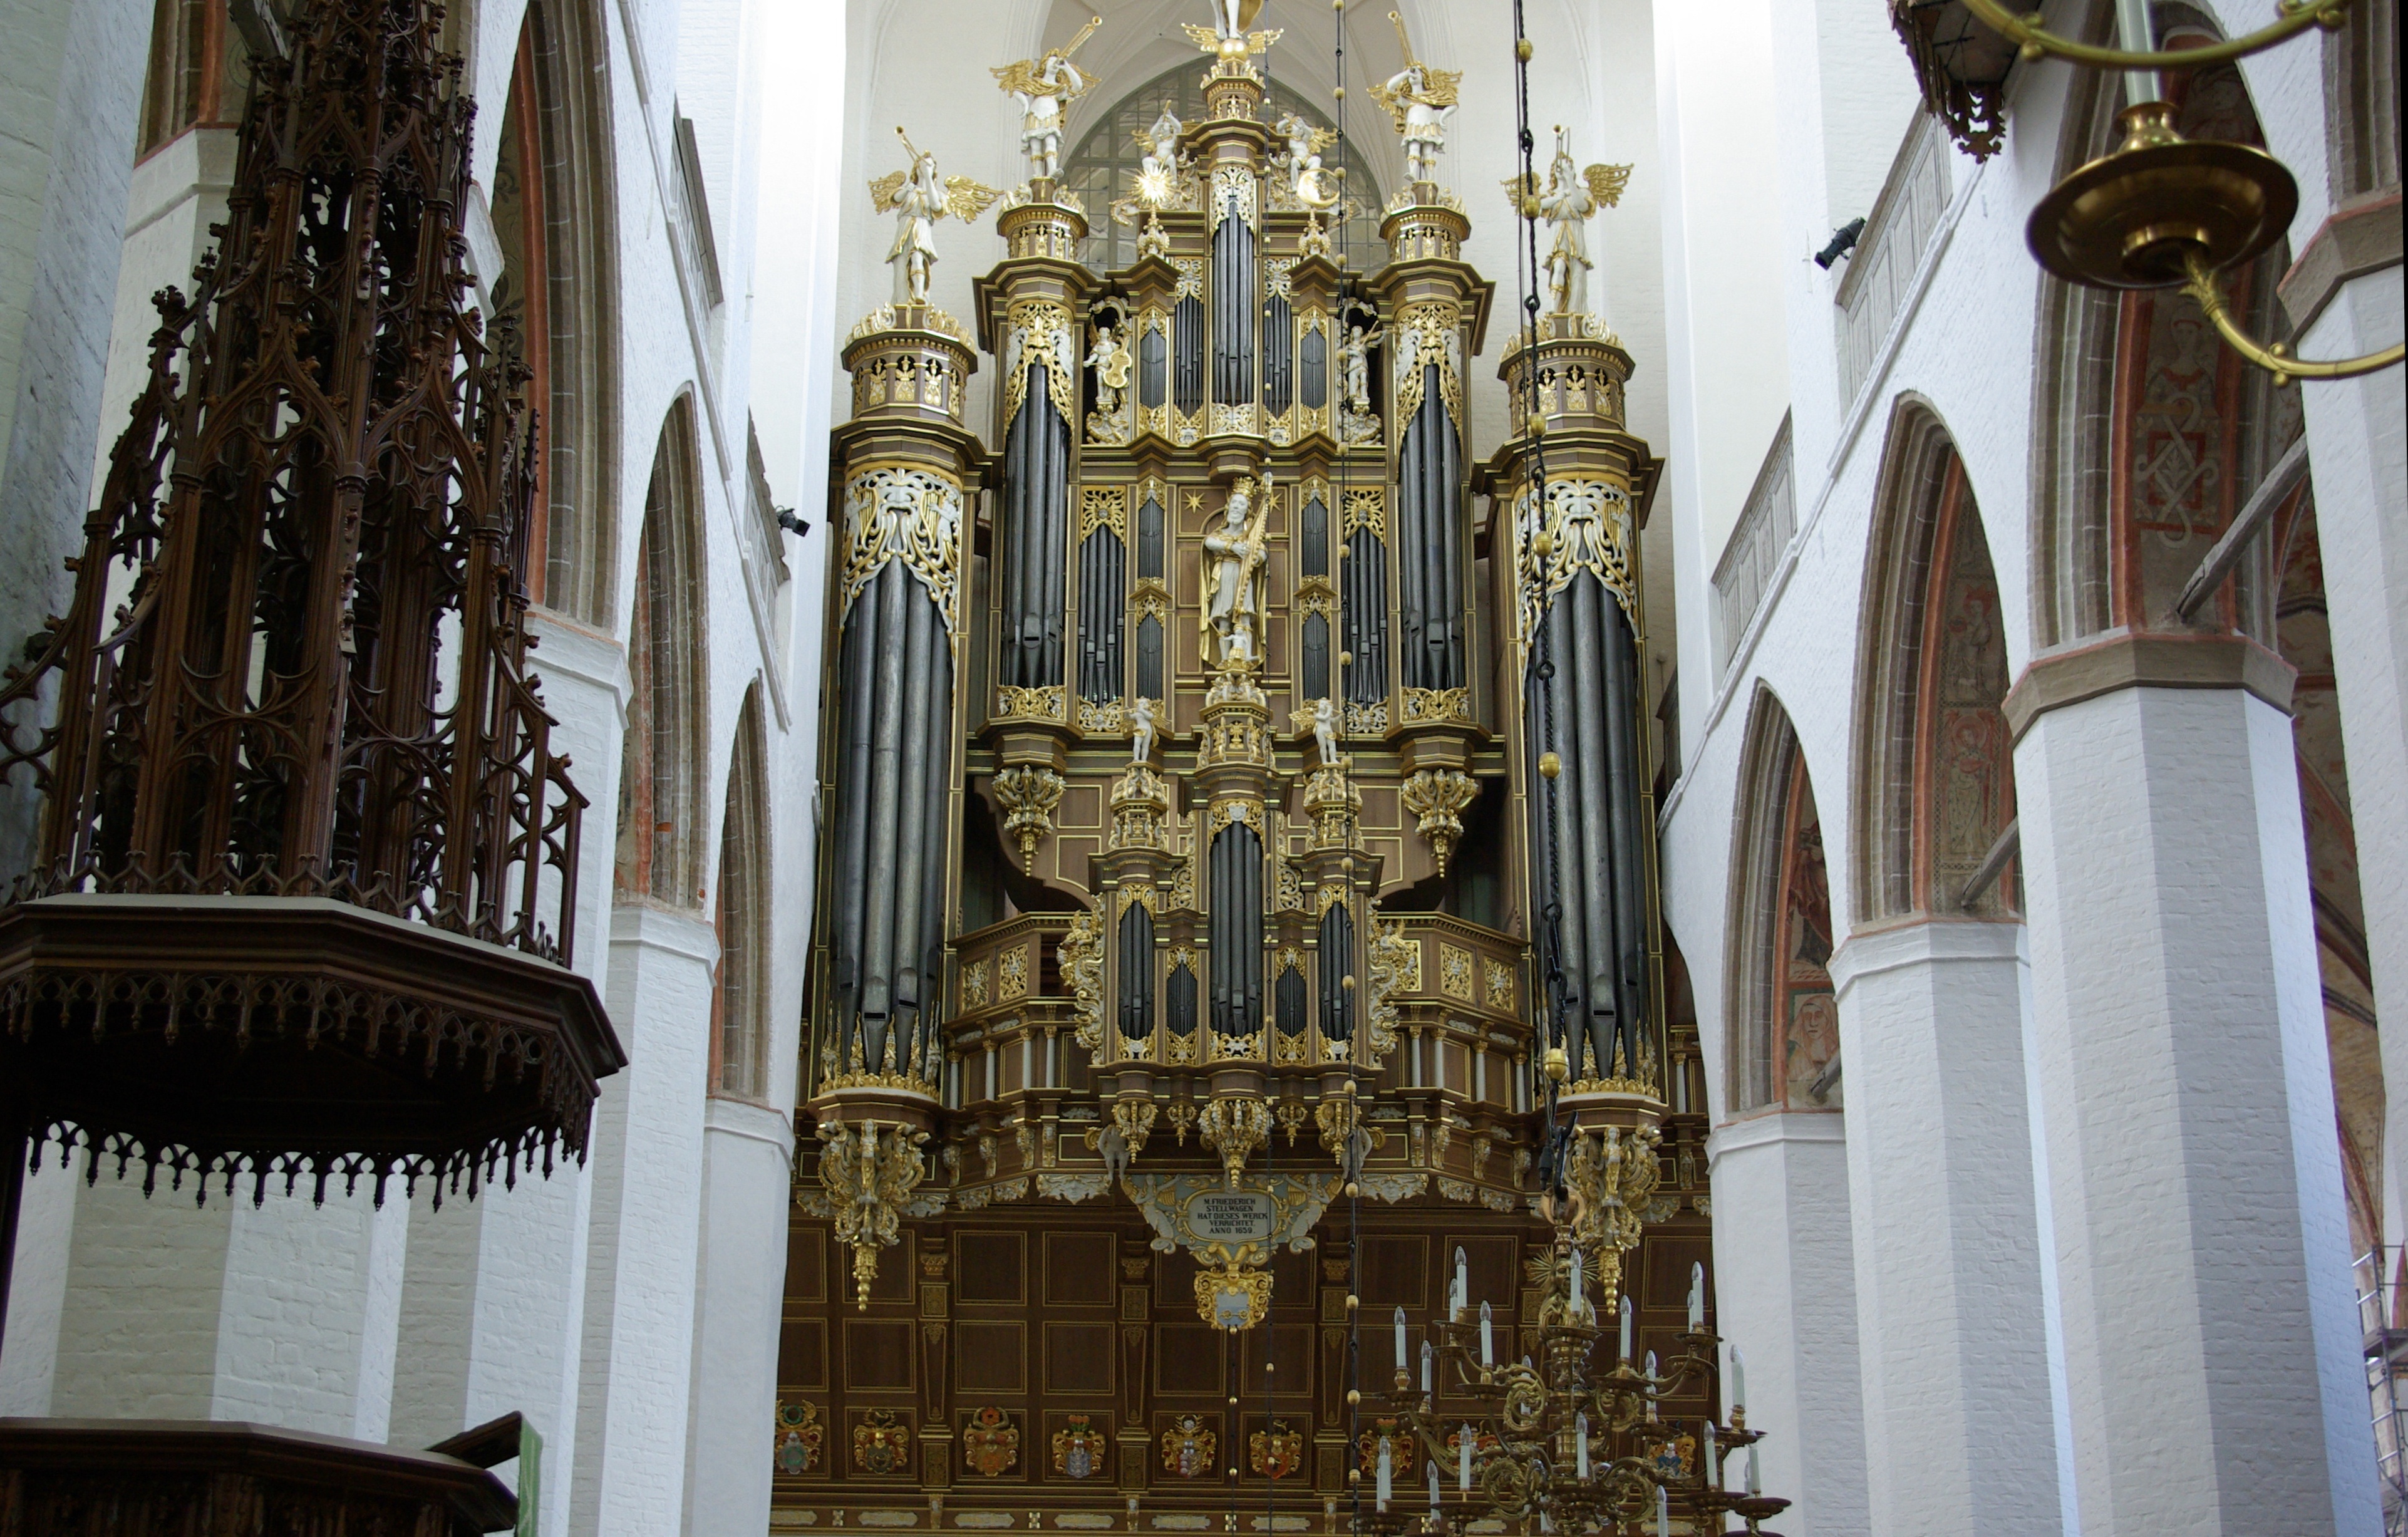
building, church, cathedral, place of worship, musical instrument, ornament, sculpture, religious, altar, nave, organ, stralsund, the interior of the, the art of, interior of the church, the altar, pipe organ